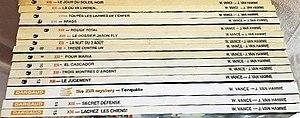
Série BD XIII.
Jean Van Hamme, né le 16 janvier 1939 à Bruxelles, est un romancier et scénariste belge de bande dessinée et de téléfilms.
XIII est une série de bande dessinée belge, initialement dessinée par William Vance sur un scénario de Jean Van Hamme.
William Van Cutsem, dit William Vance, né le 8 septembre 1935 à Anderlecht en Belgique et mort le 14 mai 2018 à Santander en Espagne, est un dessinateur et scénariste de bande dessinée belge.